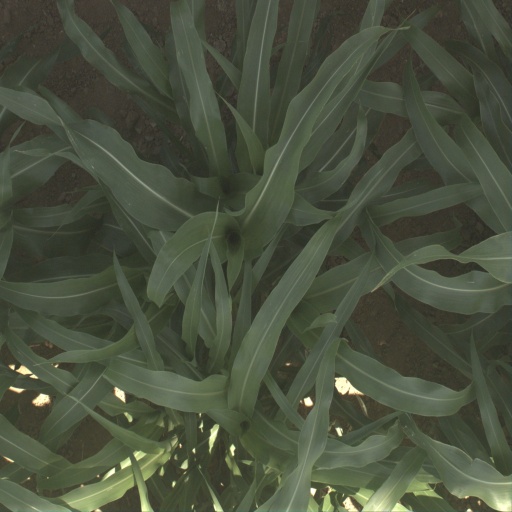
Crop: sorghum